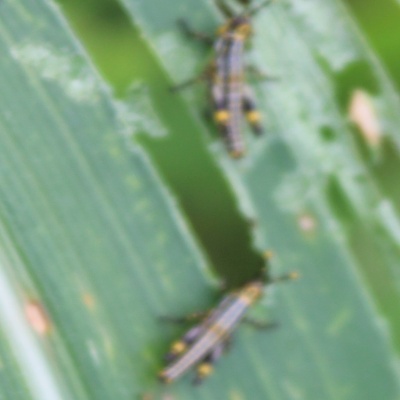
Crop: Maize
Condition: grasshoper